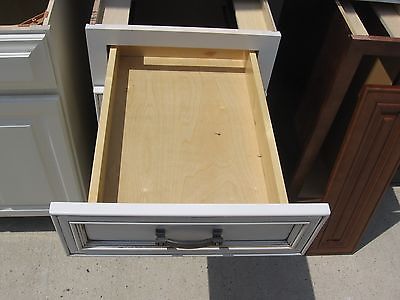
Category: cabinet